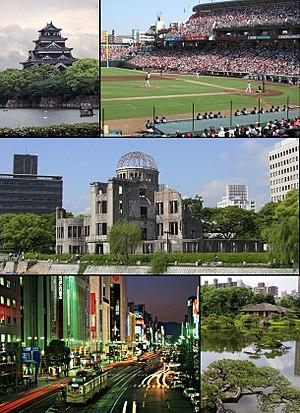
Hiroshima est une ville du Japon située sur la côte nord de la mer intérieure de Seto, sur l'île de Honshū, la plus grande île japonaise. Elle est la capitale de la préfecture d'Hiroshima et la ville la plus importante de la région de Chūgoku.